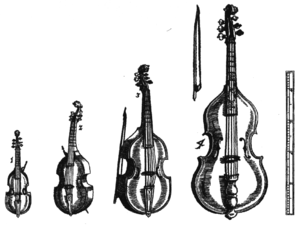
La Princesse de Montpensier est un film franco-allemand de Bertrand Tavernier, sorti en France le 3 novembre 2010. Il s'agit d'un film historique inspiré de la nouvelle éponyme de Madame de La Fayette, dont l'action se déroule à l'époque des guerres de religion, s'achevant peu après la nuit de la Saint-Barthélémy.
Le baroque couvre une grande période dans l’histoire de la musique et de l'opéra. Il s’étend du début du XVIIᵉ siècle jusqu'au milieu du XVIIIᵉ siècle, de façon plus ou moins uniforme selon les pays. De façon nécessairement schématique, l’esthétique et l’inspiration baroques succèdent à celles de la Renaissance, apogée du contrepoint et de la polymélodie, et précèdent celles du classicisme, naissance d'éléments discursifs et rationnels, comme la phrase musicale ponctuée comme dans l'architecture. Les « figures » musicales baroques sont soutenues par une basse continue très stable. Nous pouvons dire que nous sommes à la jonction entre contrepoint et harmonie.
La viole de gambe, ou viole, est un instrument de musique à cordes et à frettes joué à l'aide d'un archet. La famille des violes, qui a dominé la vie musicale européenne dès le XVᵉ siècle, se distingue de celle des violons principalement par le nombre des cordes, la présence de frettes qui divisent la touche comme sur le luth ou la guitare, la tenue de l'instrument sur ou entre les genoux et la tenue de l'archet, qui permet de modifier la tension des crins.